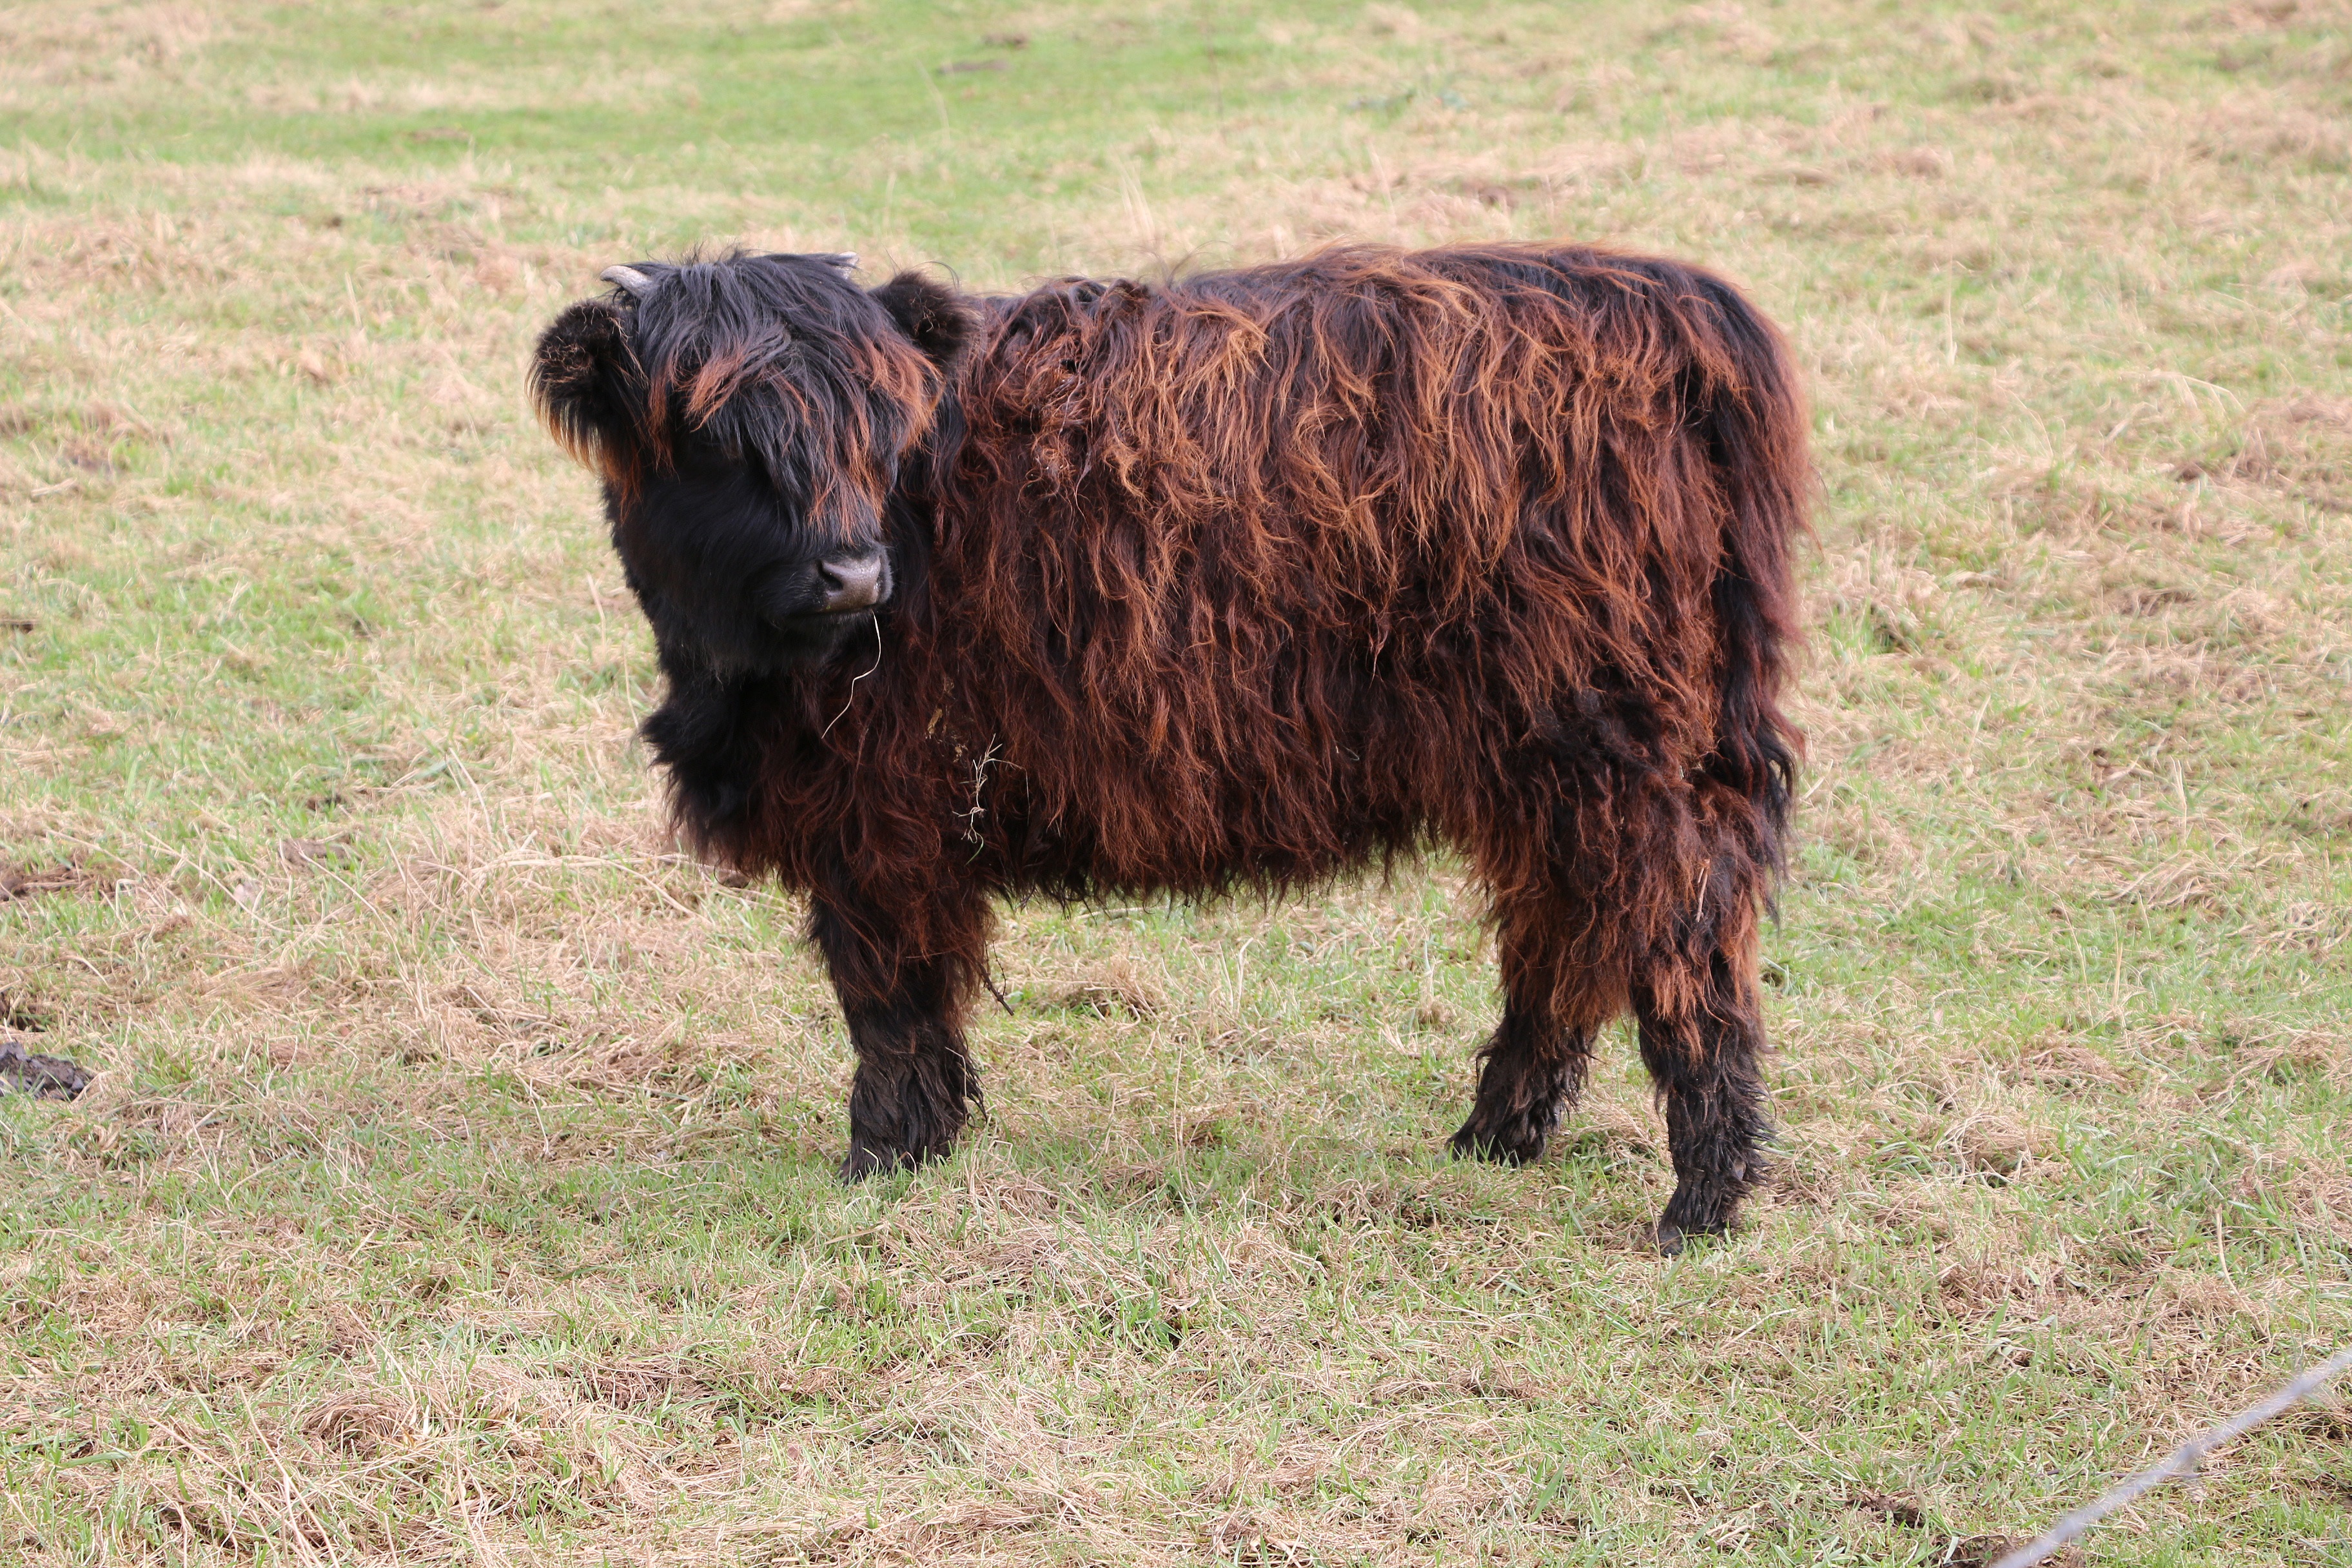
grass, field, meadow, horn, herd, pasture, grazing, mammal, fauna, beast, vertebrate, yak, black cow, cattle like mammal, cow goat family, muskox